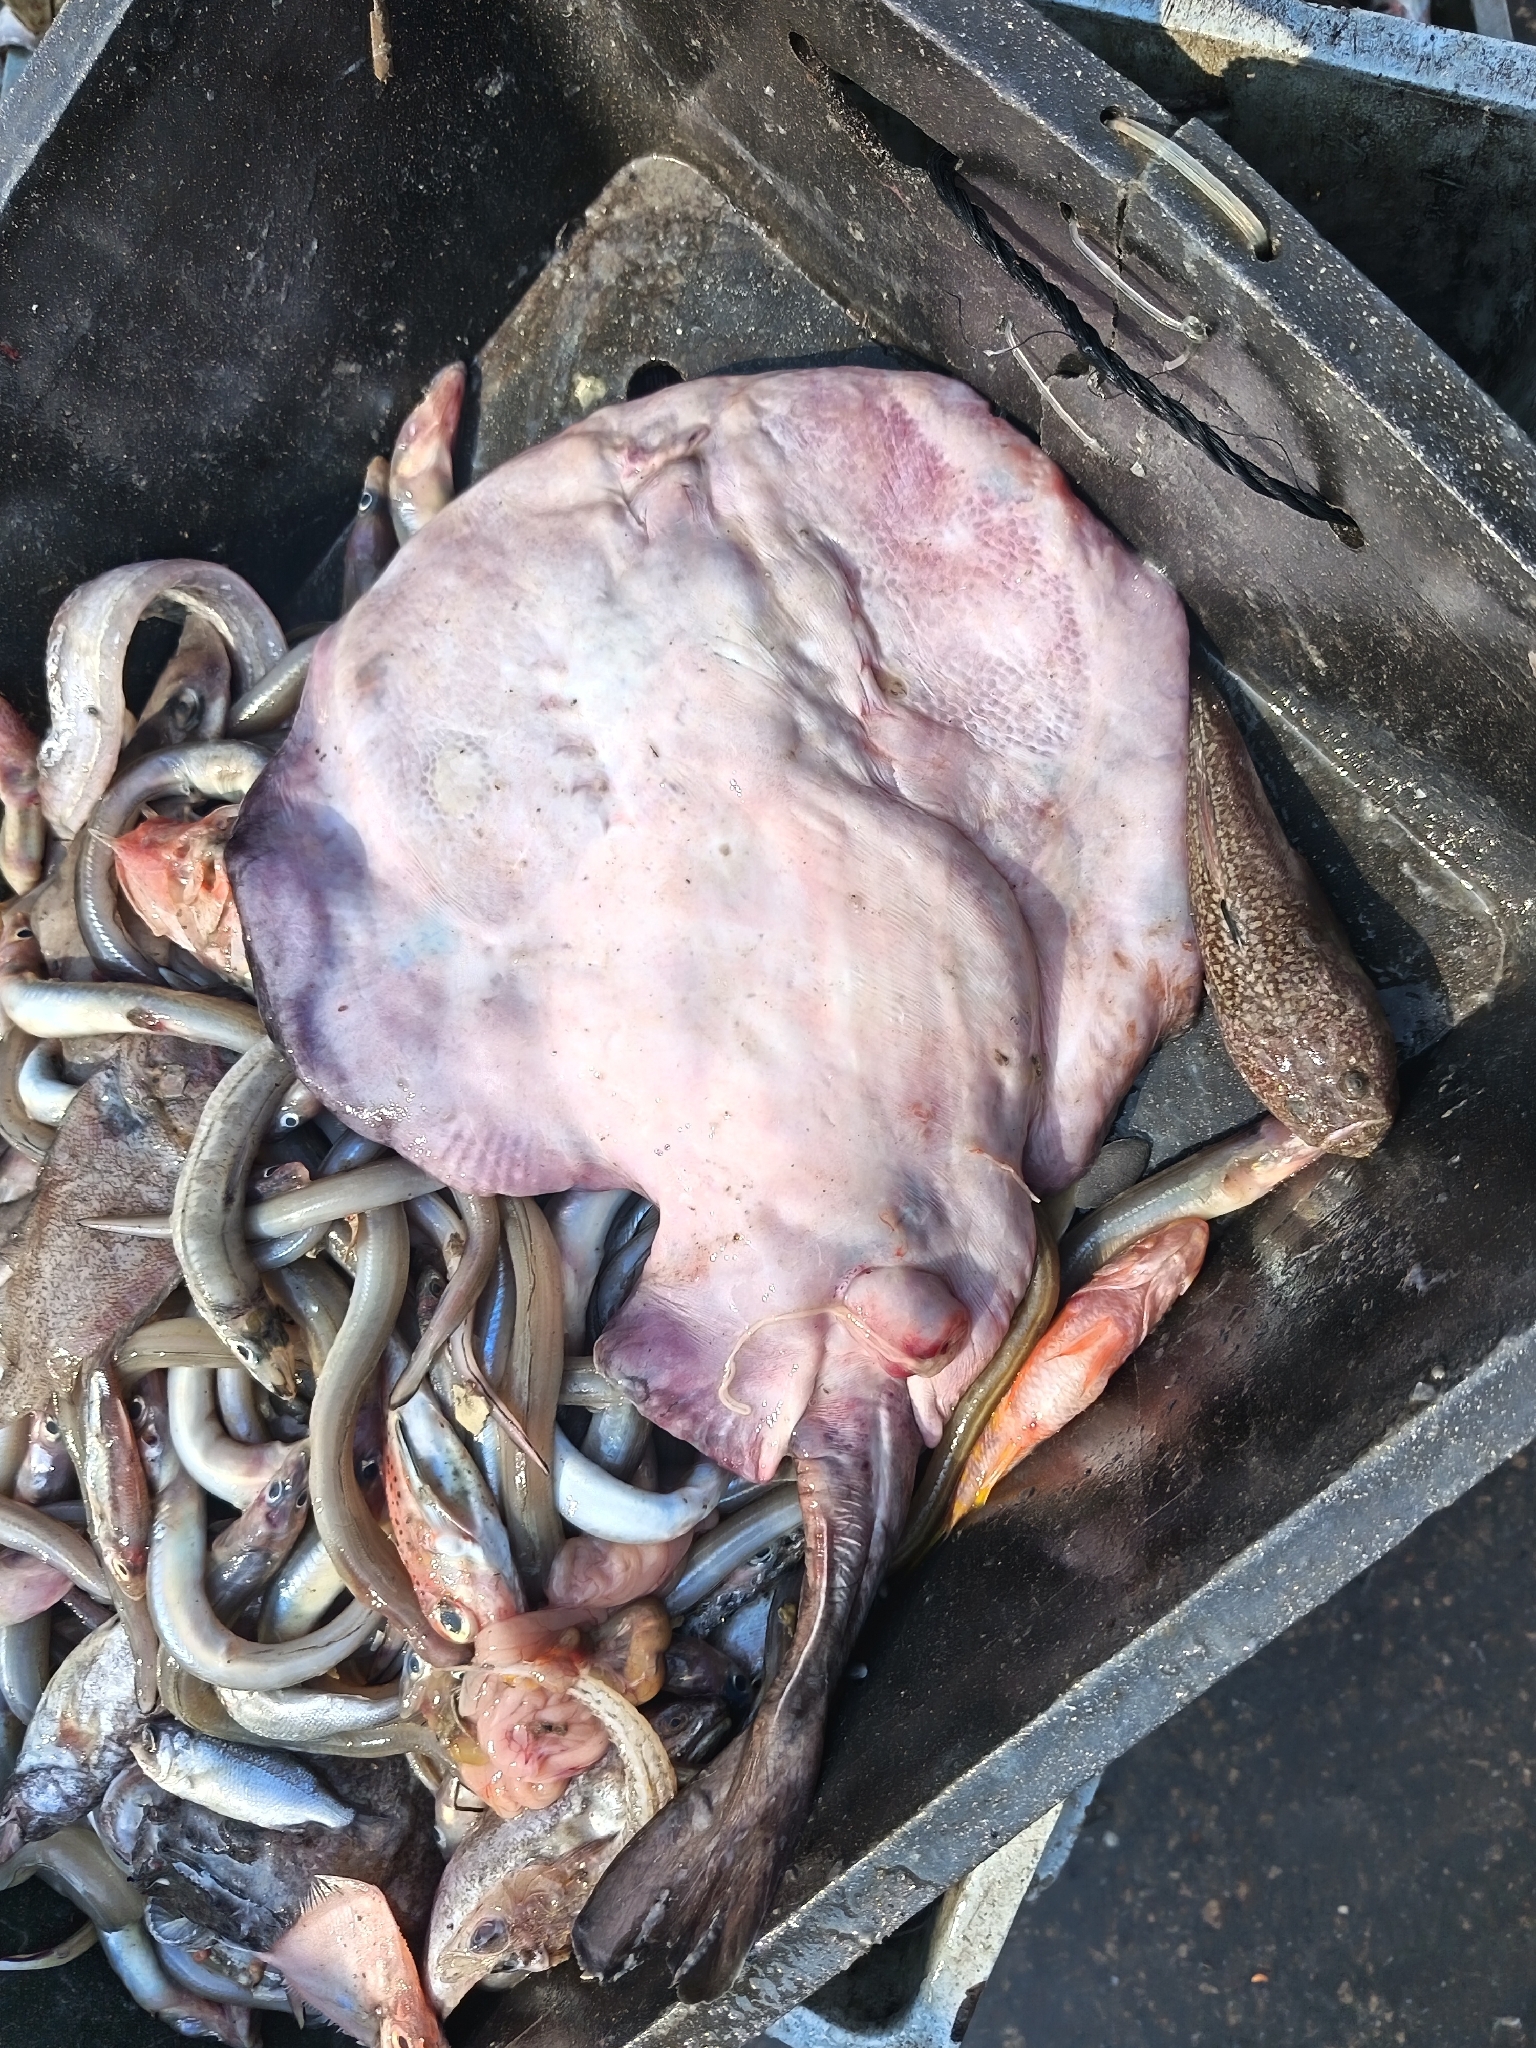
fish (species not among the labelled classes)